Burtonhole Lane and Pasture

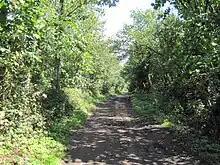
Burtonhole Lane

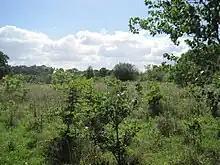
Field south of footpath

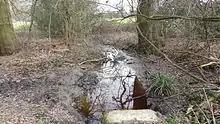
Burtonhole Brook

Burtonhole Lane and Pasture is a Site of Borough Importance for Nature Conservation, Grade II, between Mill Hill and Totteridge in the London Borough of Barnet. It consists of Burtonhole Lane between Partingdale Lane and Burtonhole Close, a footpath east from Burtonhole Lane towards Folly Brook, two fields south of the footpath, and a narrow belt of privately owned woodland north of the footpath. Burtonhole Brook, a tributary of Folly Brook, crosses Burtonhole Lane and the fields.